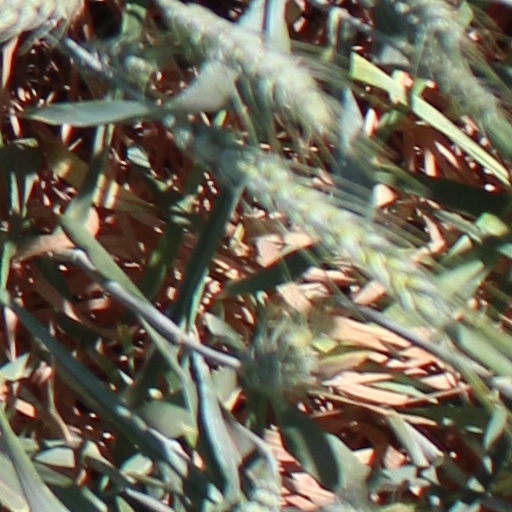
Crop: wheat